2006 Algerian Cup final

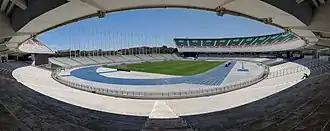
Stade du 5 Juillet hosted the match

The 2006 Algerian Cup Final was the 42nd final of the Algerian Cup. The final took place on June 15, 2006, at Stade 5 Juillet 1962 in Algiers with kick-off at 16:00. MC Alger beat USM Alger 1–0 to win their sixth Algerian Cup.